Mariupol

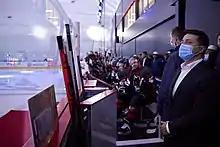
President Volodymyr Zelenskyy at the opening of Mariupol Ice Center on 22 October 2020

Mariupol has historically led Ukraine in the volume of emissions of harmful substances by industrial enterprises. The city's leading enterprises have begun to address these ecological problems, so, over the last 15 years, industrial emissions have fallen to nearly a half of their previous levels.